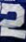
Number: 2